Tlendiyev Memorial Museum

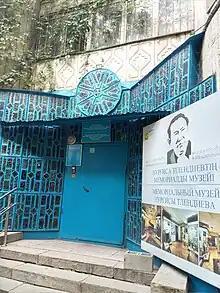

Nurgisa Tlendiev Memorial Museum (Russian: Мемориальный музей Тлендиева) is a museum dedicated to the composer, Hero of Kazakhstan, and People's Artist of the USSR , which is located in Almaty, Kazakhstan.